Wuxi railway station

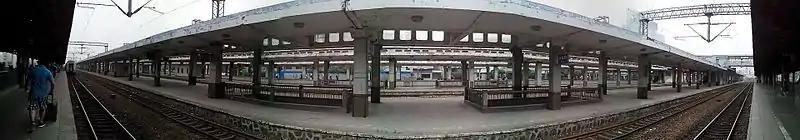

CR Siyuan Design Group and Wuxi Plan and Design Institute made a comprehensive plan of the Wuxi Railway Station in 2006. The plan revealed that with the construction of the Shanghai–Nanjing intercity railway, the station would have a new Intercity-yard, north station building and a transportation hub consist of bus and metro in Zhoushanbang, which was located north to the existing station. The north station building serves the intercity railway was opened on July 1, 2010, and formed a transportation hub of 225 mu with the long-distance coach station, local bus terminal and the metro station.